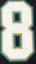
Number: 8